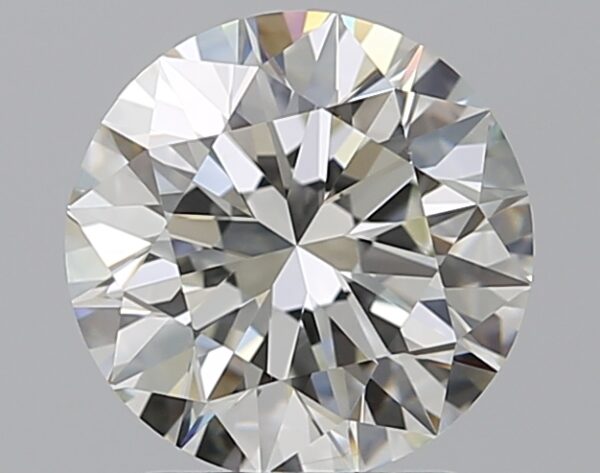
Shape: round
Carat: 2.01
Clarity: VS1
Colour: I
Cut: EX
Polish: EX
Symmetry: EX
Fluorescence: N
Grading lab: GIA
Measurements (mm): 8.04 x 8.08 x 5.05